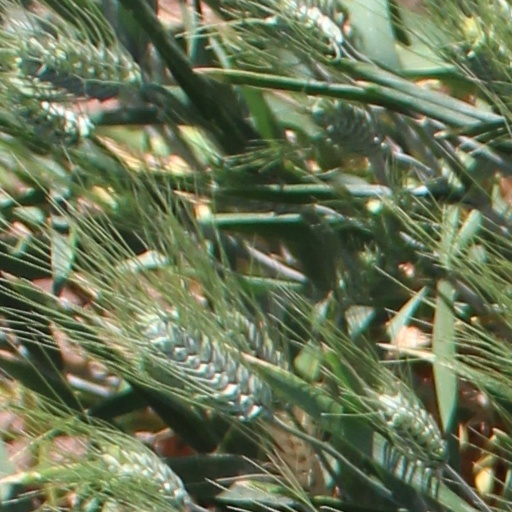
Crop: wheat